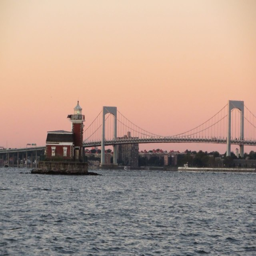
we left us census designated place int he early morning light , passing this lighthouse on our way